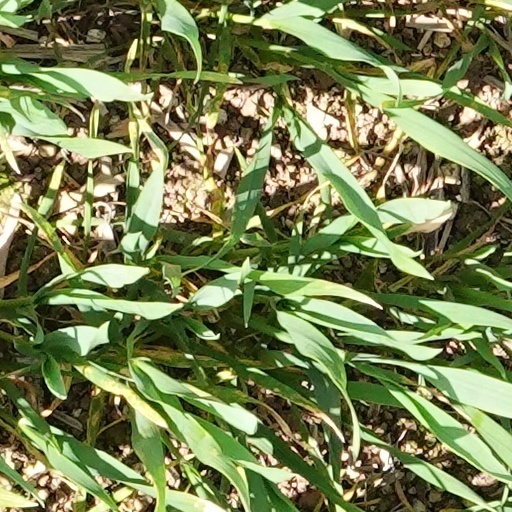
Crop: wheat